JS Amagiri

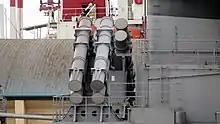

"Amagiri" is long. The ship has a range of at with a top speed of . The ship can have up to 220 personnel on board. The ship is also fitted to accommodate for one aircraft. The ship's flight deck can be used to service a SH-60J9(K) Seahawk helicopter.